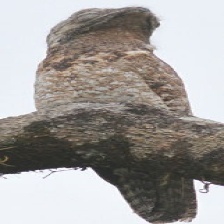
Species: GREAT POTOO
Scientific name: NYCTIBIUS GRANDIS